Membership Training in Korea

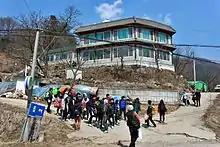
Students arriving at an MT.

Upon arriving, the student union prepares dinner while other students talk with professors or play games. Students sit in a circle while sharing dinner. After dinner, the student union arranges a group game to increase the students' congeniality. Some common games include quiz games, cross-dressing games, and couple games. Occasionally, student-leaders invite professional singers to perform. Leaders may then prepare an activity called "Moonlight Dating", in which students randomly choose a boy or girl counterpart and fulfill random missions outside of the resort under the moonlight.